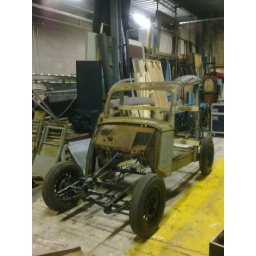
Jalopy by yellow brick road